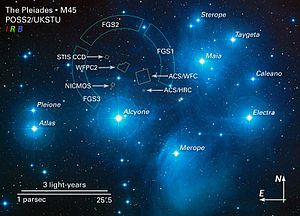
Sisyfos / Zeus' hævn
Et kort over Plejaderne med Merope blandt de synlige stjerner.
Sisyfos er i græsk mytologi en helt og konge af Korinth, søn af Aiolos og Enarete. Han var dømt til i evig tid at rulle en sten op ad en bjergside. Hver gang han næsten er ved toppen, ruller stenen fra ham og ender ved bjergets fod. Han må så begynde forfra igen med sit sisyfosarbejde.